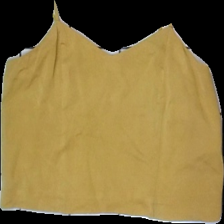
View: front
Type: Top
Category: Ladies
Brand: H&M
Colors: Yellow
Material: 53% cotton, 47% wool
Cut: Regular, V-collar, Cropped
Size: 38
Season: All
Smell: Minor
Price range: 50-100
Recommended usage: Reuse
Comment: Mustard yellow